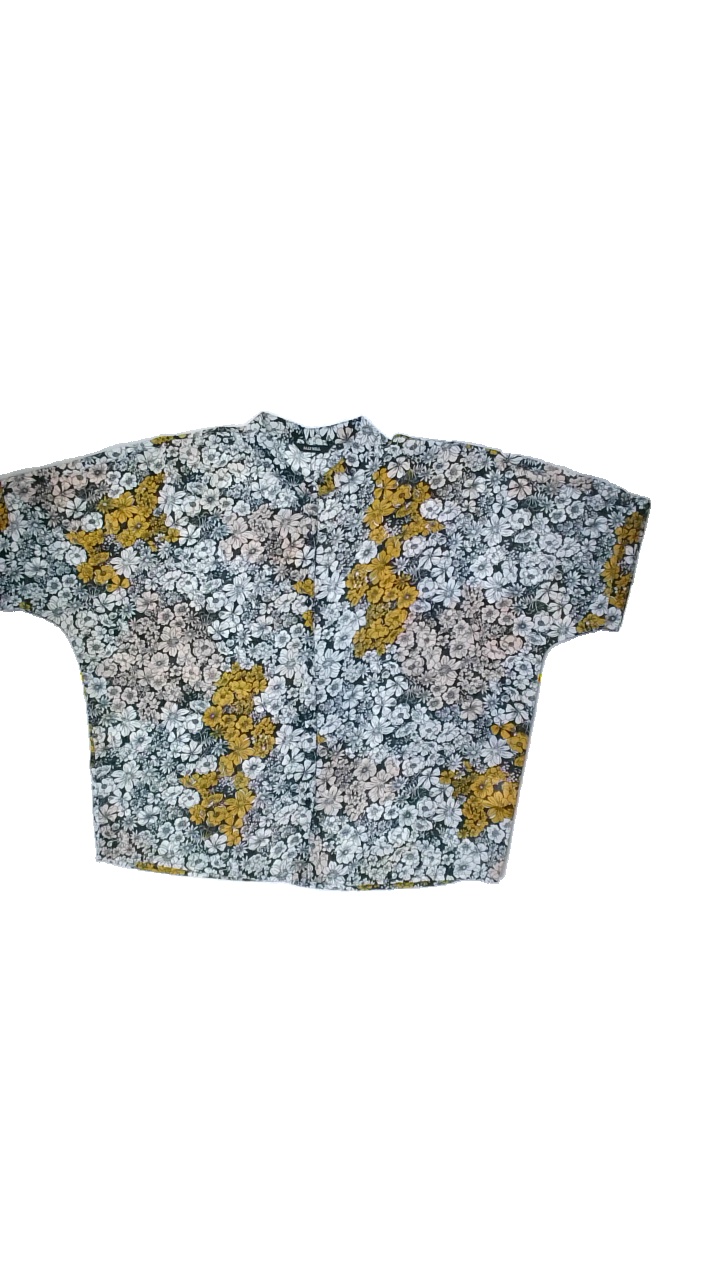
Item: Blouse (Ladies)
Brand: Allybell
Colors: Multicolor, White, Black, Yellow, Pink
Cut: C-collar, Regular
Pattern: Floral print
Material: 100%polyester
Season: Summer
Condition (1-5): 5
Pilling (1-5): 5
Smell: Minor
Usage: Reuse
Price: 50-100